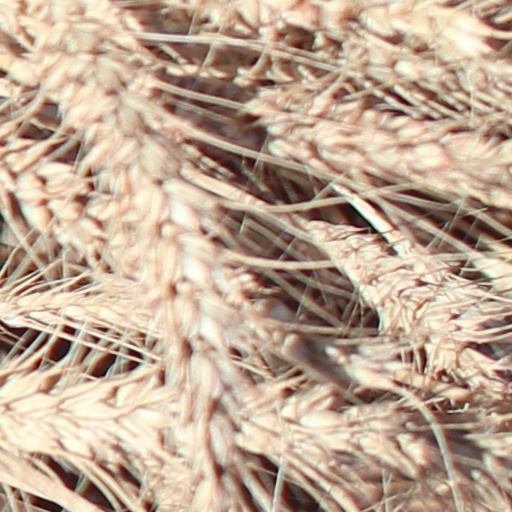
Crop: wheat